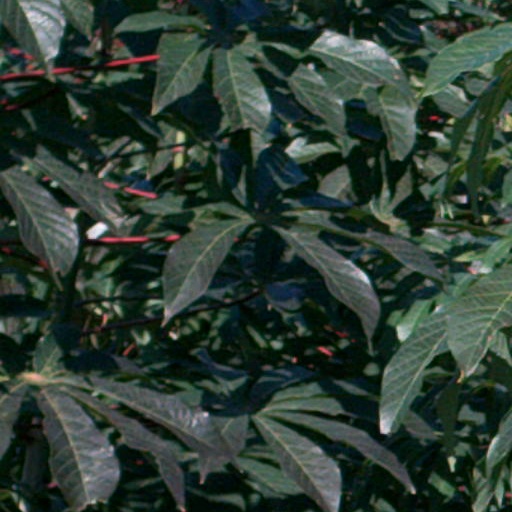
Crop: cassava